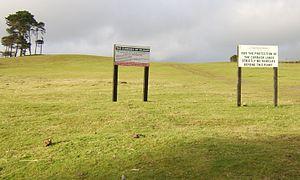
La plaine du Curragh est une étendue plate de terres communes à Newbridge dans le Kildare connu en Irlande pour être un bon site de reproduction du cheval et d'entraînement. C'est le lieu d'établissement du Haras national d'Irlande, situé à l'extrémité du village de Kildare. Il s'y situe aussi la tourbière de Pollardstown, la plus grande en Irlande et sa zone est d'un très intérêt pour les botanistes et ornithologistes, plusieurs espèces d'oiseaux et de végétaux y résidant.